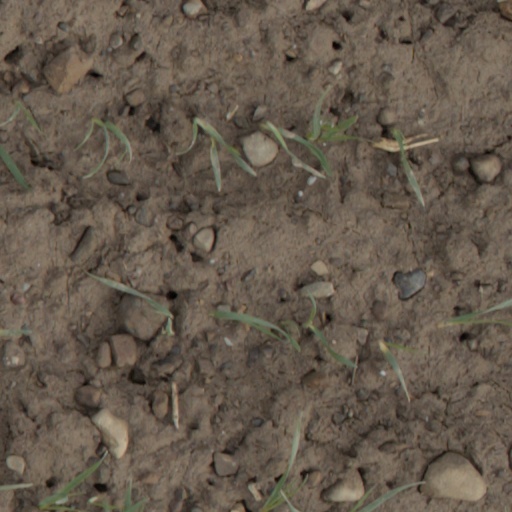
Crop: wheat